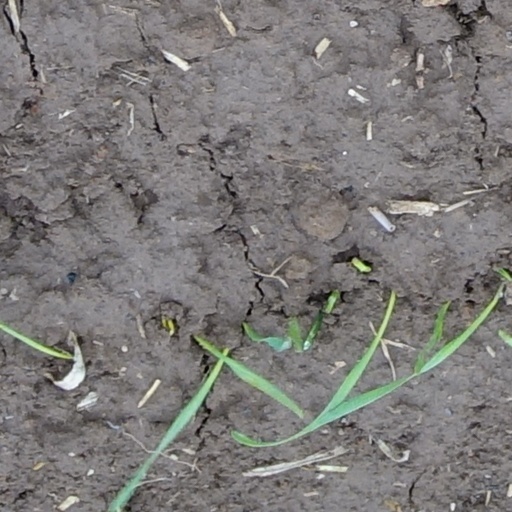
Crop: wheat